Fabaceae

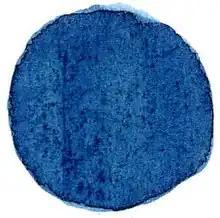
Indigo colorant

Several species of Fabaceae are used to produce dyes. The heartwood of logwood, "Haematoxylon campechianum", is used to produce red and purple dyes. The histological stain called haematoxylin is produced from this species. The wood of the Brazilwood tree ("Caesalpinia echinata") is also used to produce a red or purple dye. The Madras thorn ("Pithecellobium dulce") has reddish fruit that are used to produce a yellow dye. Indigo dye is extracted from the indigo plant "Indigofera tinctoria" that is native to Asia. In Central and South America dyes are produced from two species in the same genus: indigo and Maya blue from "Indigofera suffruticosa" and Natal indigo from "Indigofera arrecta". Yellow dyes are extracted from "Butea monosperma", commonly called flame of the forest and from dyer's greenweed, ("Genista tinctoria").